Orbital Sciences Corporation

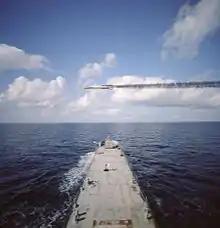
The GQM-163A Coyote flies over the bow of the U.S. Navy observation ship during a routine test

With the successful demonstration in September 2013 of the Cygnus spacecraft and the Antares launch vehicle under the Commercial Orbital Transportation Services (COTS) program, Orbital commenced regular ISS cargo missions under the Commercial Resupply Services (CRS) contract. The total NASA contract to Orbital is worth $1.9 Billion for providing eight pressurized cargo missions to the ISS.